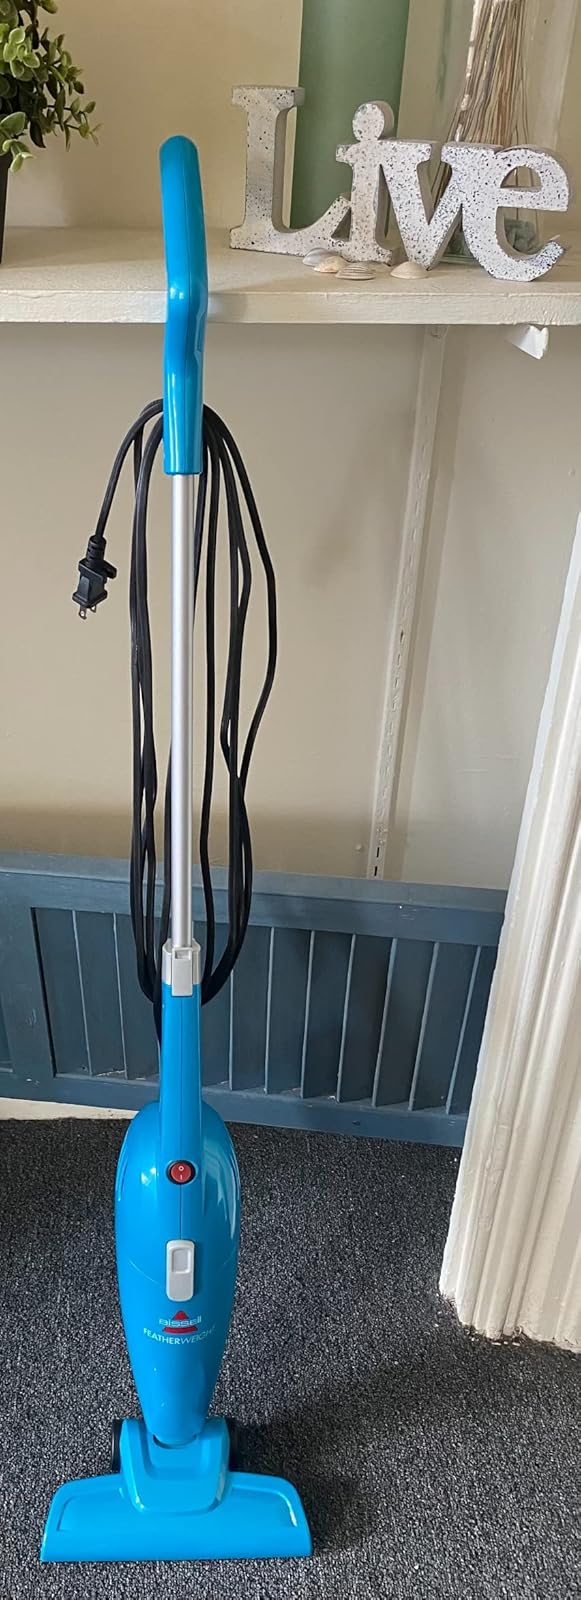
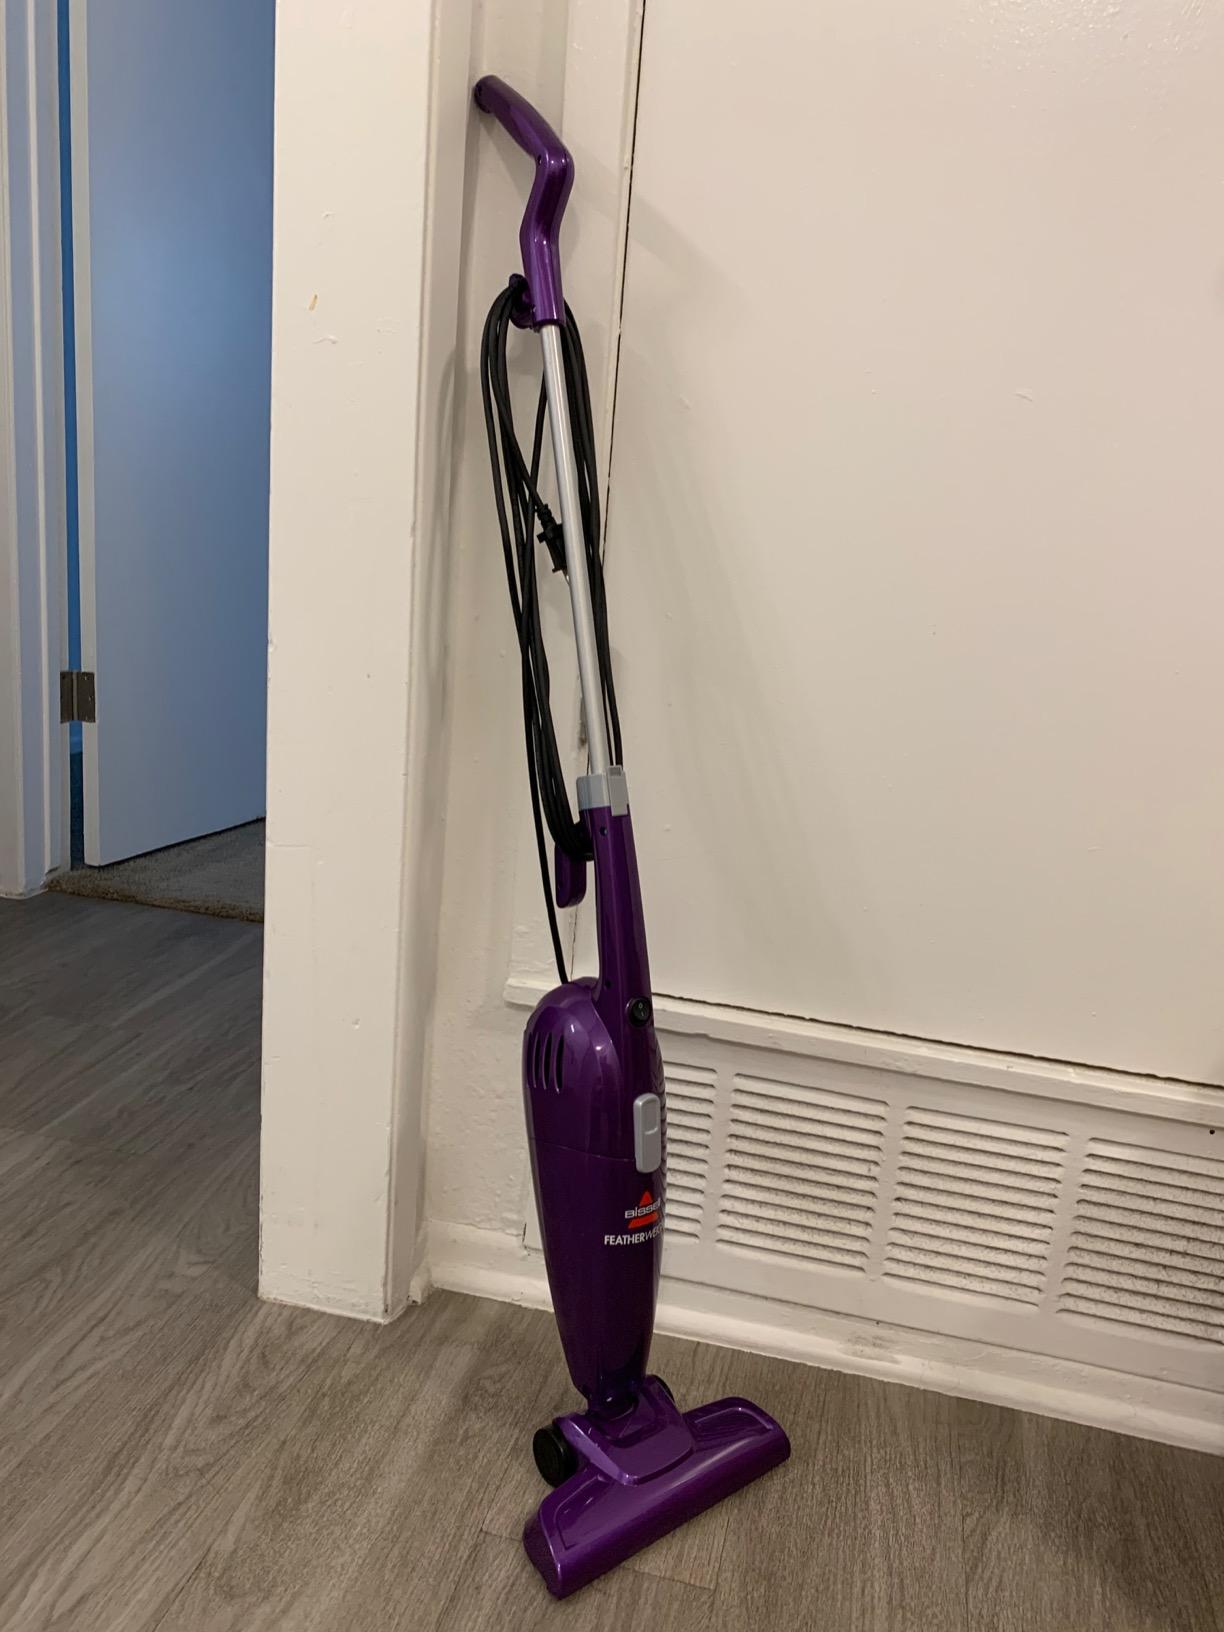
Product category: items_vacuum
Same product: no